The Limited Mail

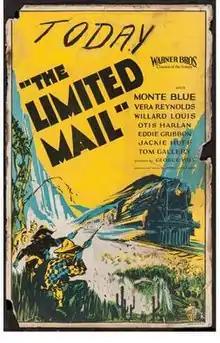
Theatrical poster

The Limited Mail is a 1925 American silent drama film directed by George Hill and written by Charles Logue and Darryl F. Zanuck. The film stars Monte Blue, Vera Reynolds, Willard Louis, Tom Gallery, Jack Huff, and Eddie Gribbon. The film was released by Warner Bros. on September 5, 1925.